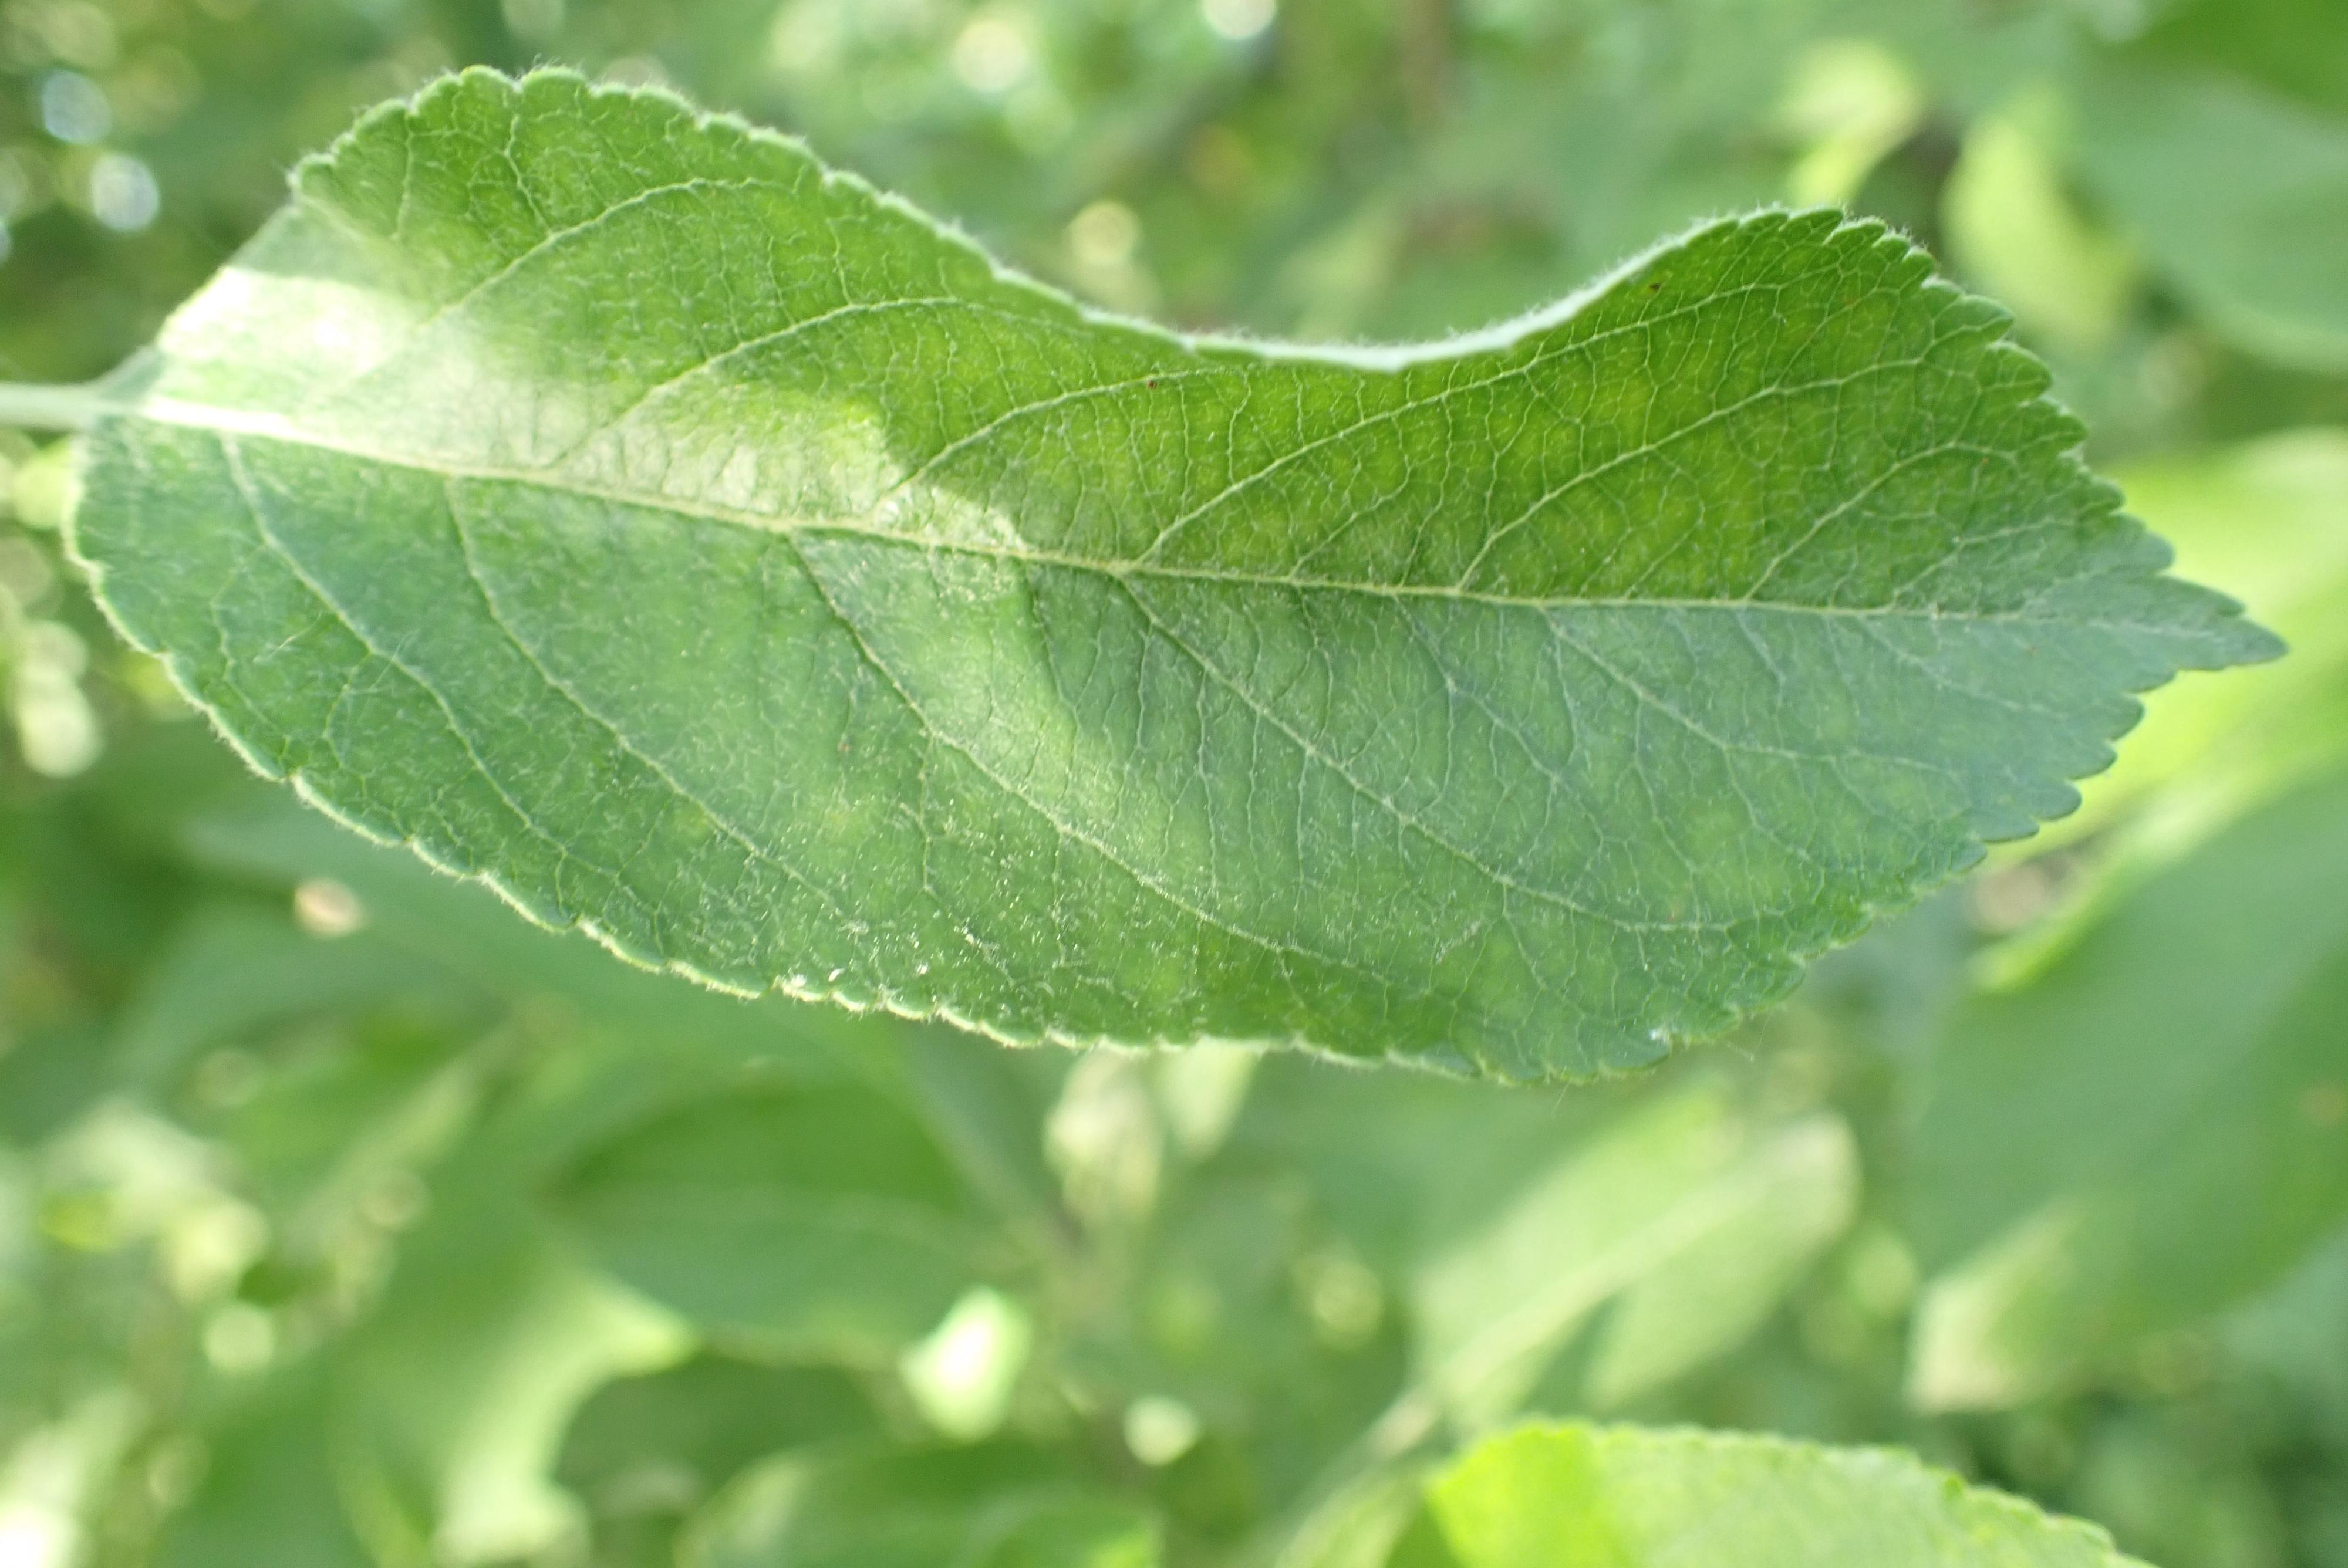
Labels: healthy